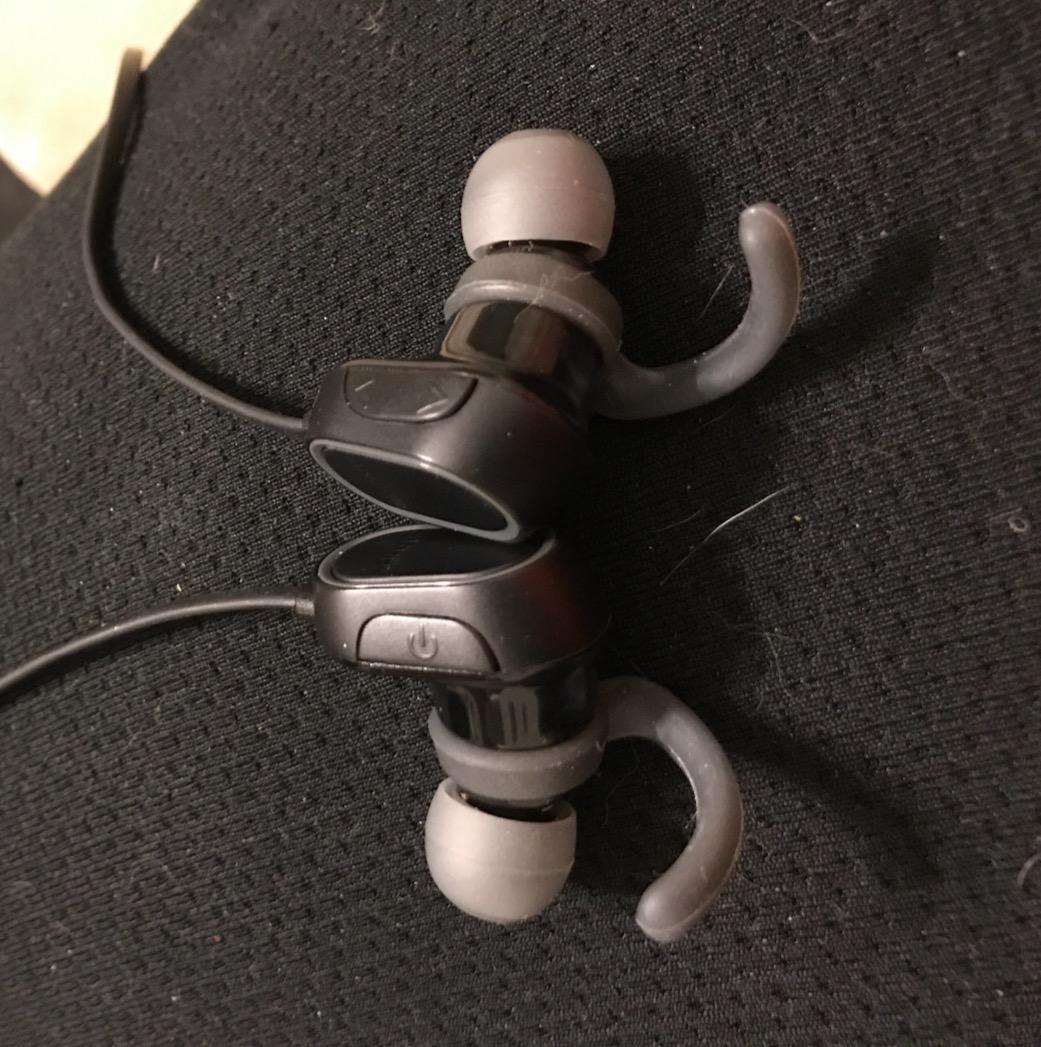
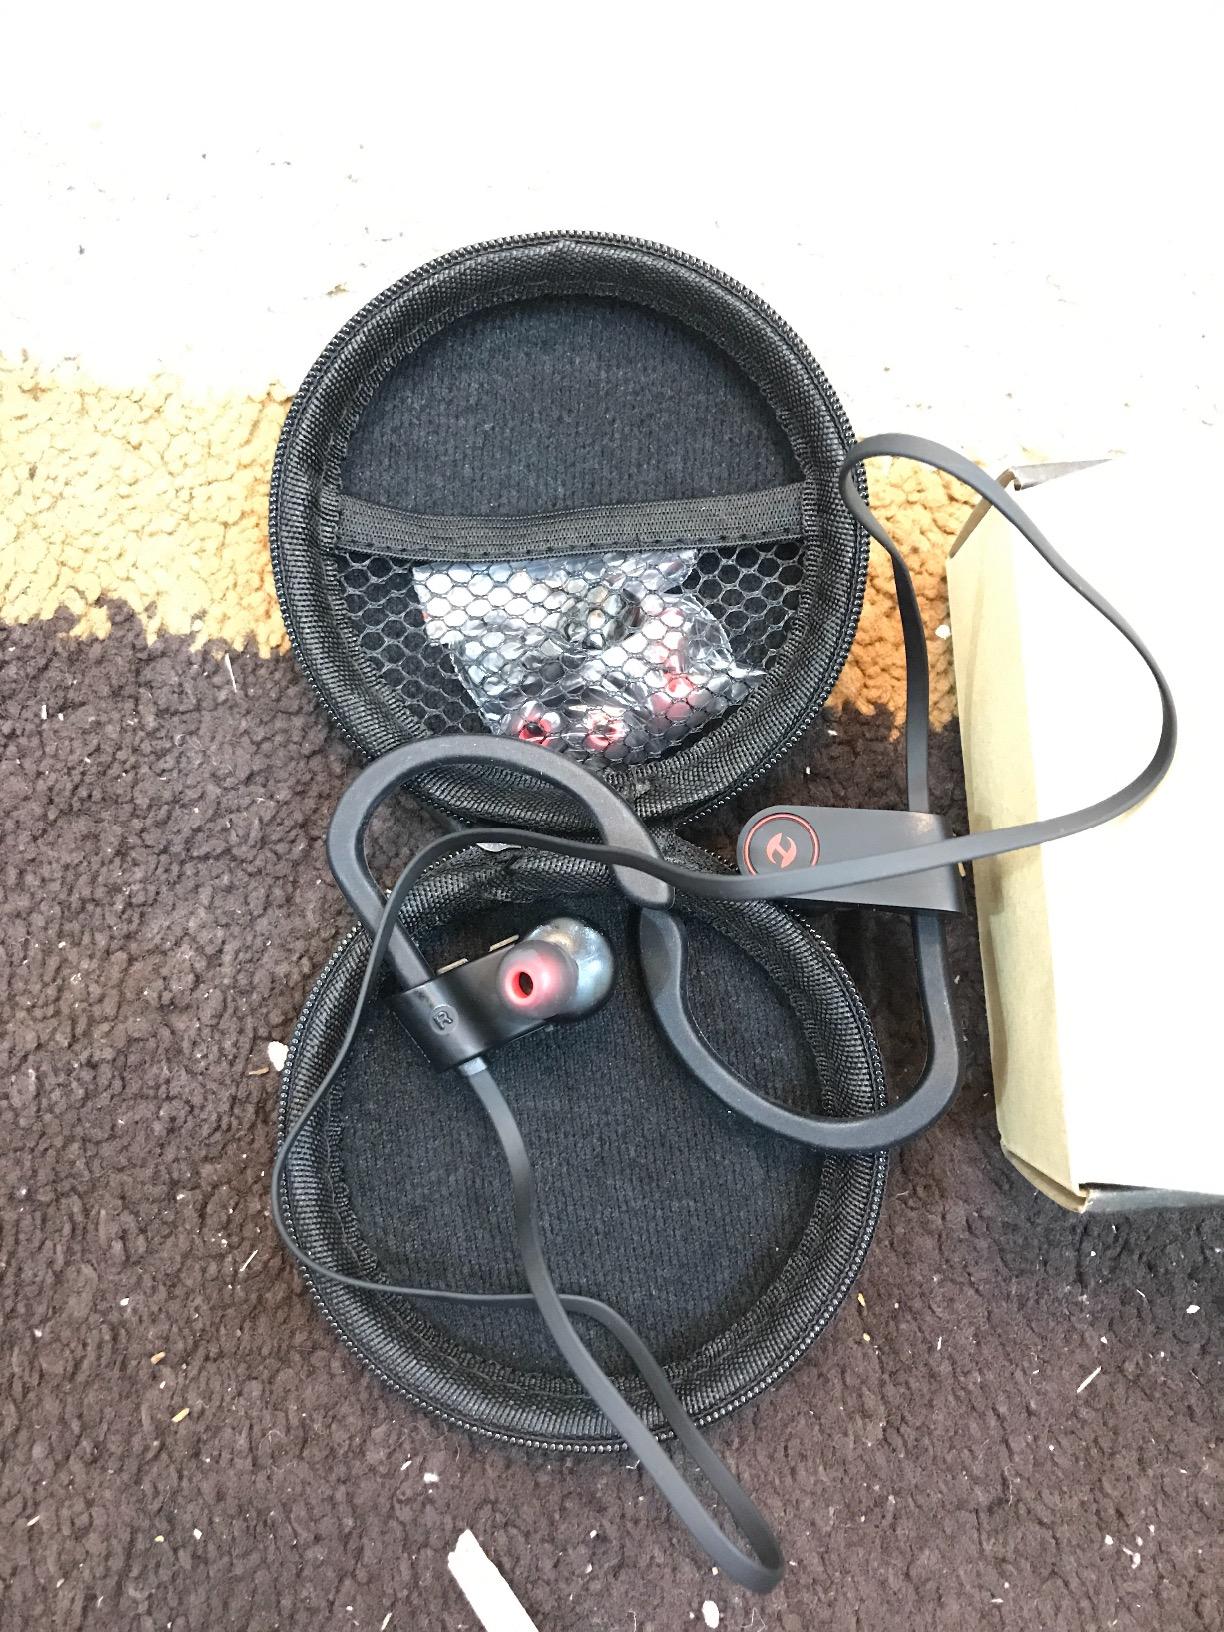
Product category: headphones
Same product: no